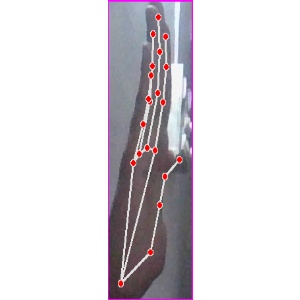
अक्षर: द